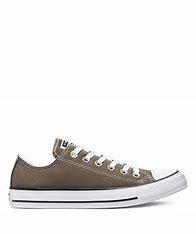
Brand: Converse
Model: Chuck Taylor All Star Ox